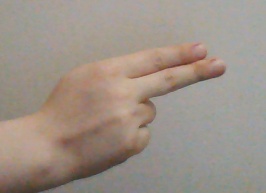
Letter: ain